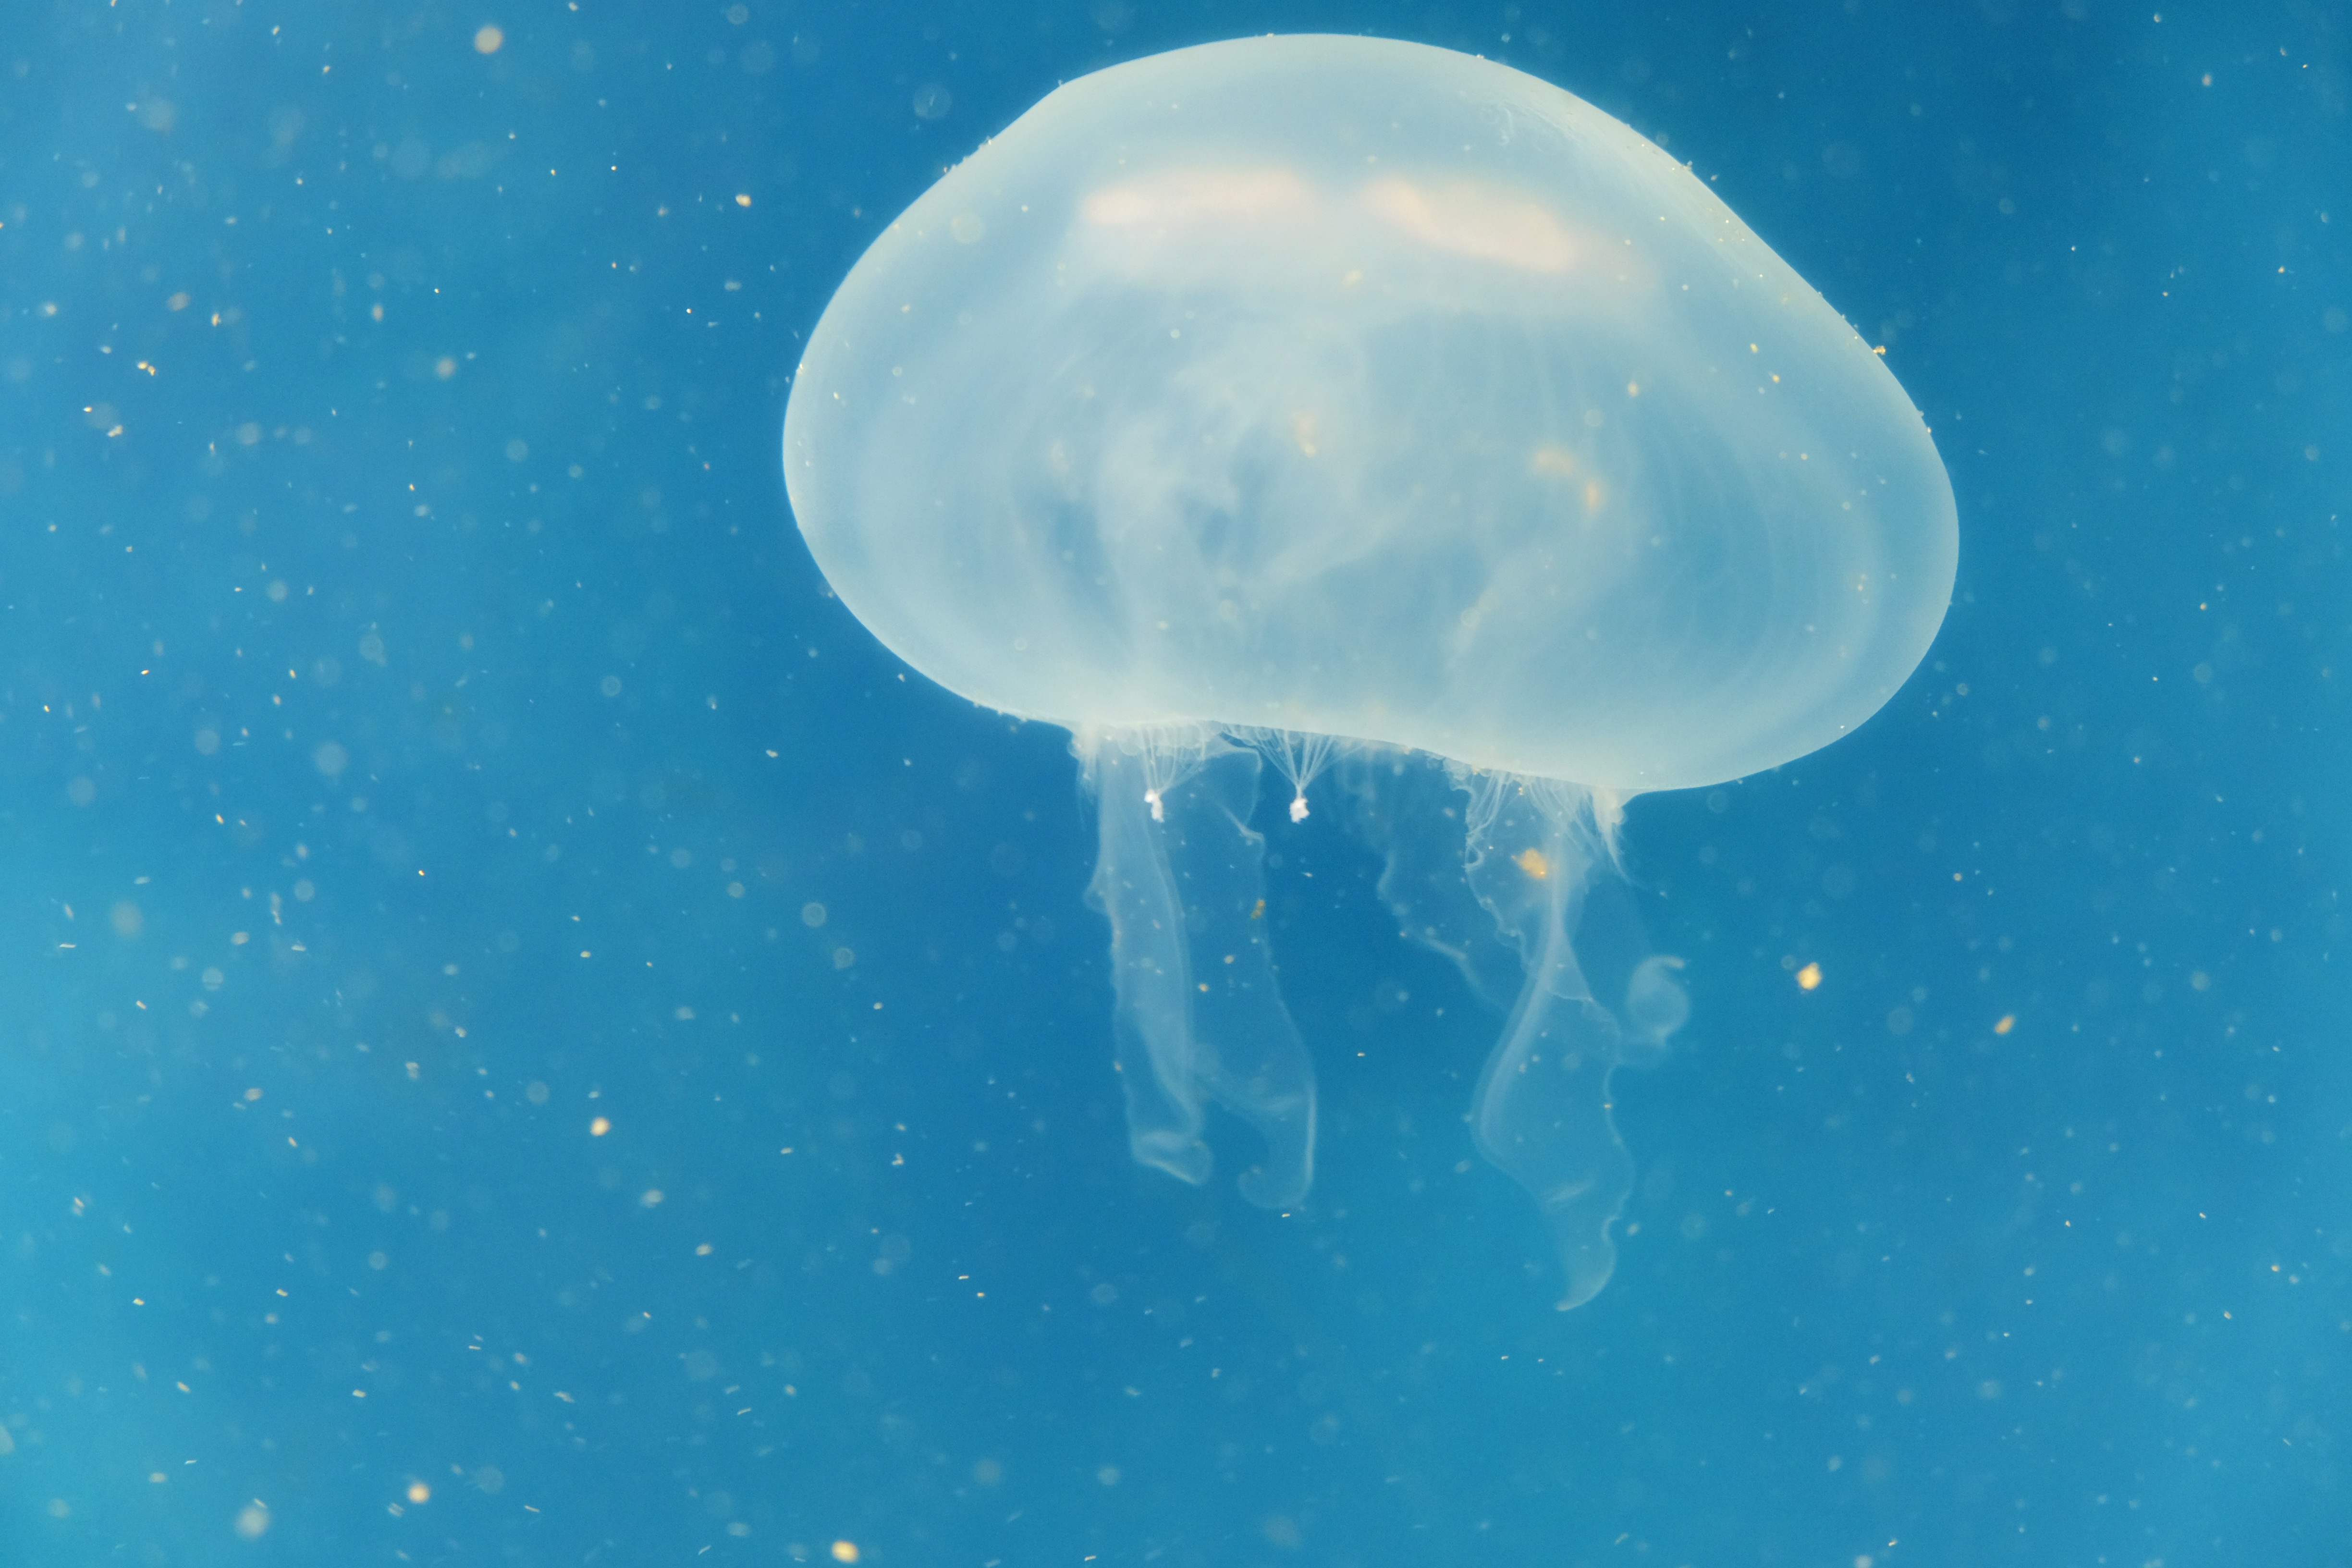
sea, water, ocean, underwater, biology, jellyfish, invertebrate, cnidaria, sea life, organism, marine biology, marine invertebrates